João Sousa

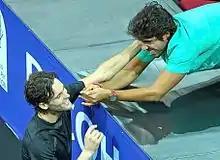
refer to caption

Sousa returned to action at the Madrid Masters qualifying rounds and at his first Challenger tournament of the season in Bordeaux, but he lost early in these attempts. At the 2013 French Open, Sousa won his first round match over Go Soeda in straight sets, and lost in the second round to Spaniard Feliciano López. He returned to the Challenger circuit with a singles title at Fürth and an early loss at Košice. It was also his second title in Fürth, after the triumph in 2011. Sousa missed the 2013 Wimbledon Championships main draw after losing in the third qualifying round to Julian Reister. He would also lose in the qualifying rounds of the doubles competition, while partnering with Teymuraz Gabashvili. In July, he played exclusively in Challenger tournaments, being runner-up in singles and doubles in San Benedetto, re-entering the top 100 rankings, which he has maintained ever since. He won the singles title in his hometown Guimarães. This remains his last participation at the ATP Challenger Tour, having won five singles and two doubles titles at the level. After losing in the qualifying rounds of the Cincinnati Masters, Sousa returned to the ATP World Tour at the Winston-Salem Open in August, losing to Alex Bogomolov Jr. in the second round. In his first US Open appearance, Sousa reached the third round after defeating 25th seed Grigor Dimitrov and Jarkko Nieminen in back-to-back 5-set matches. He ended his campaign losing to world No. 1 Novak Djokovic. This was his best result at Grand Slams yet.